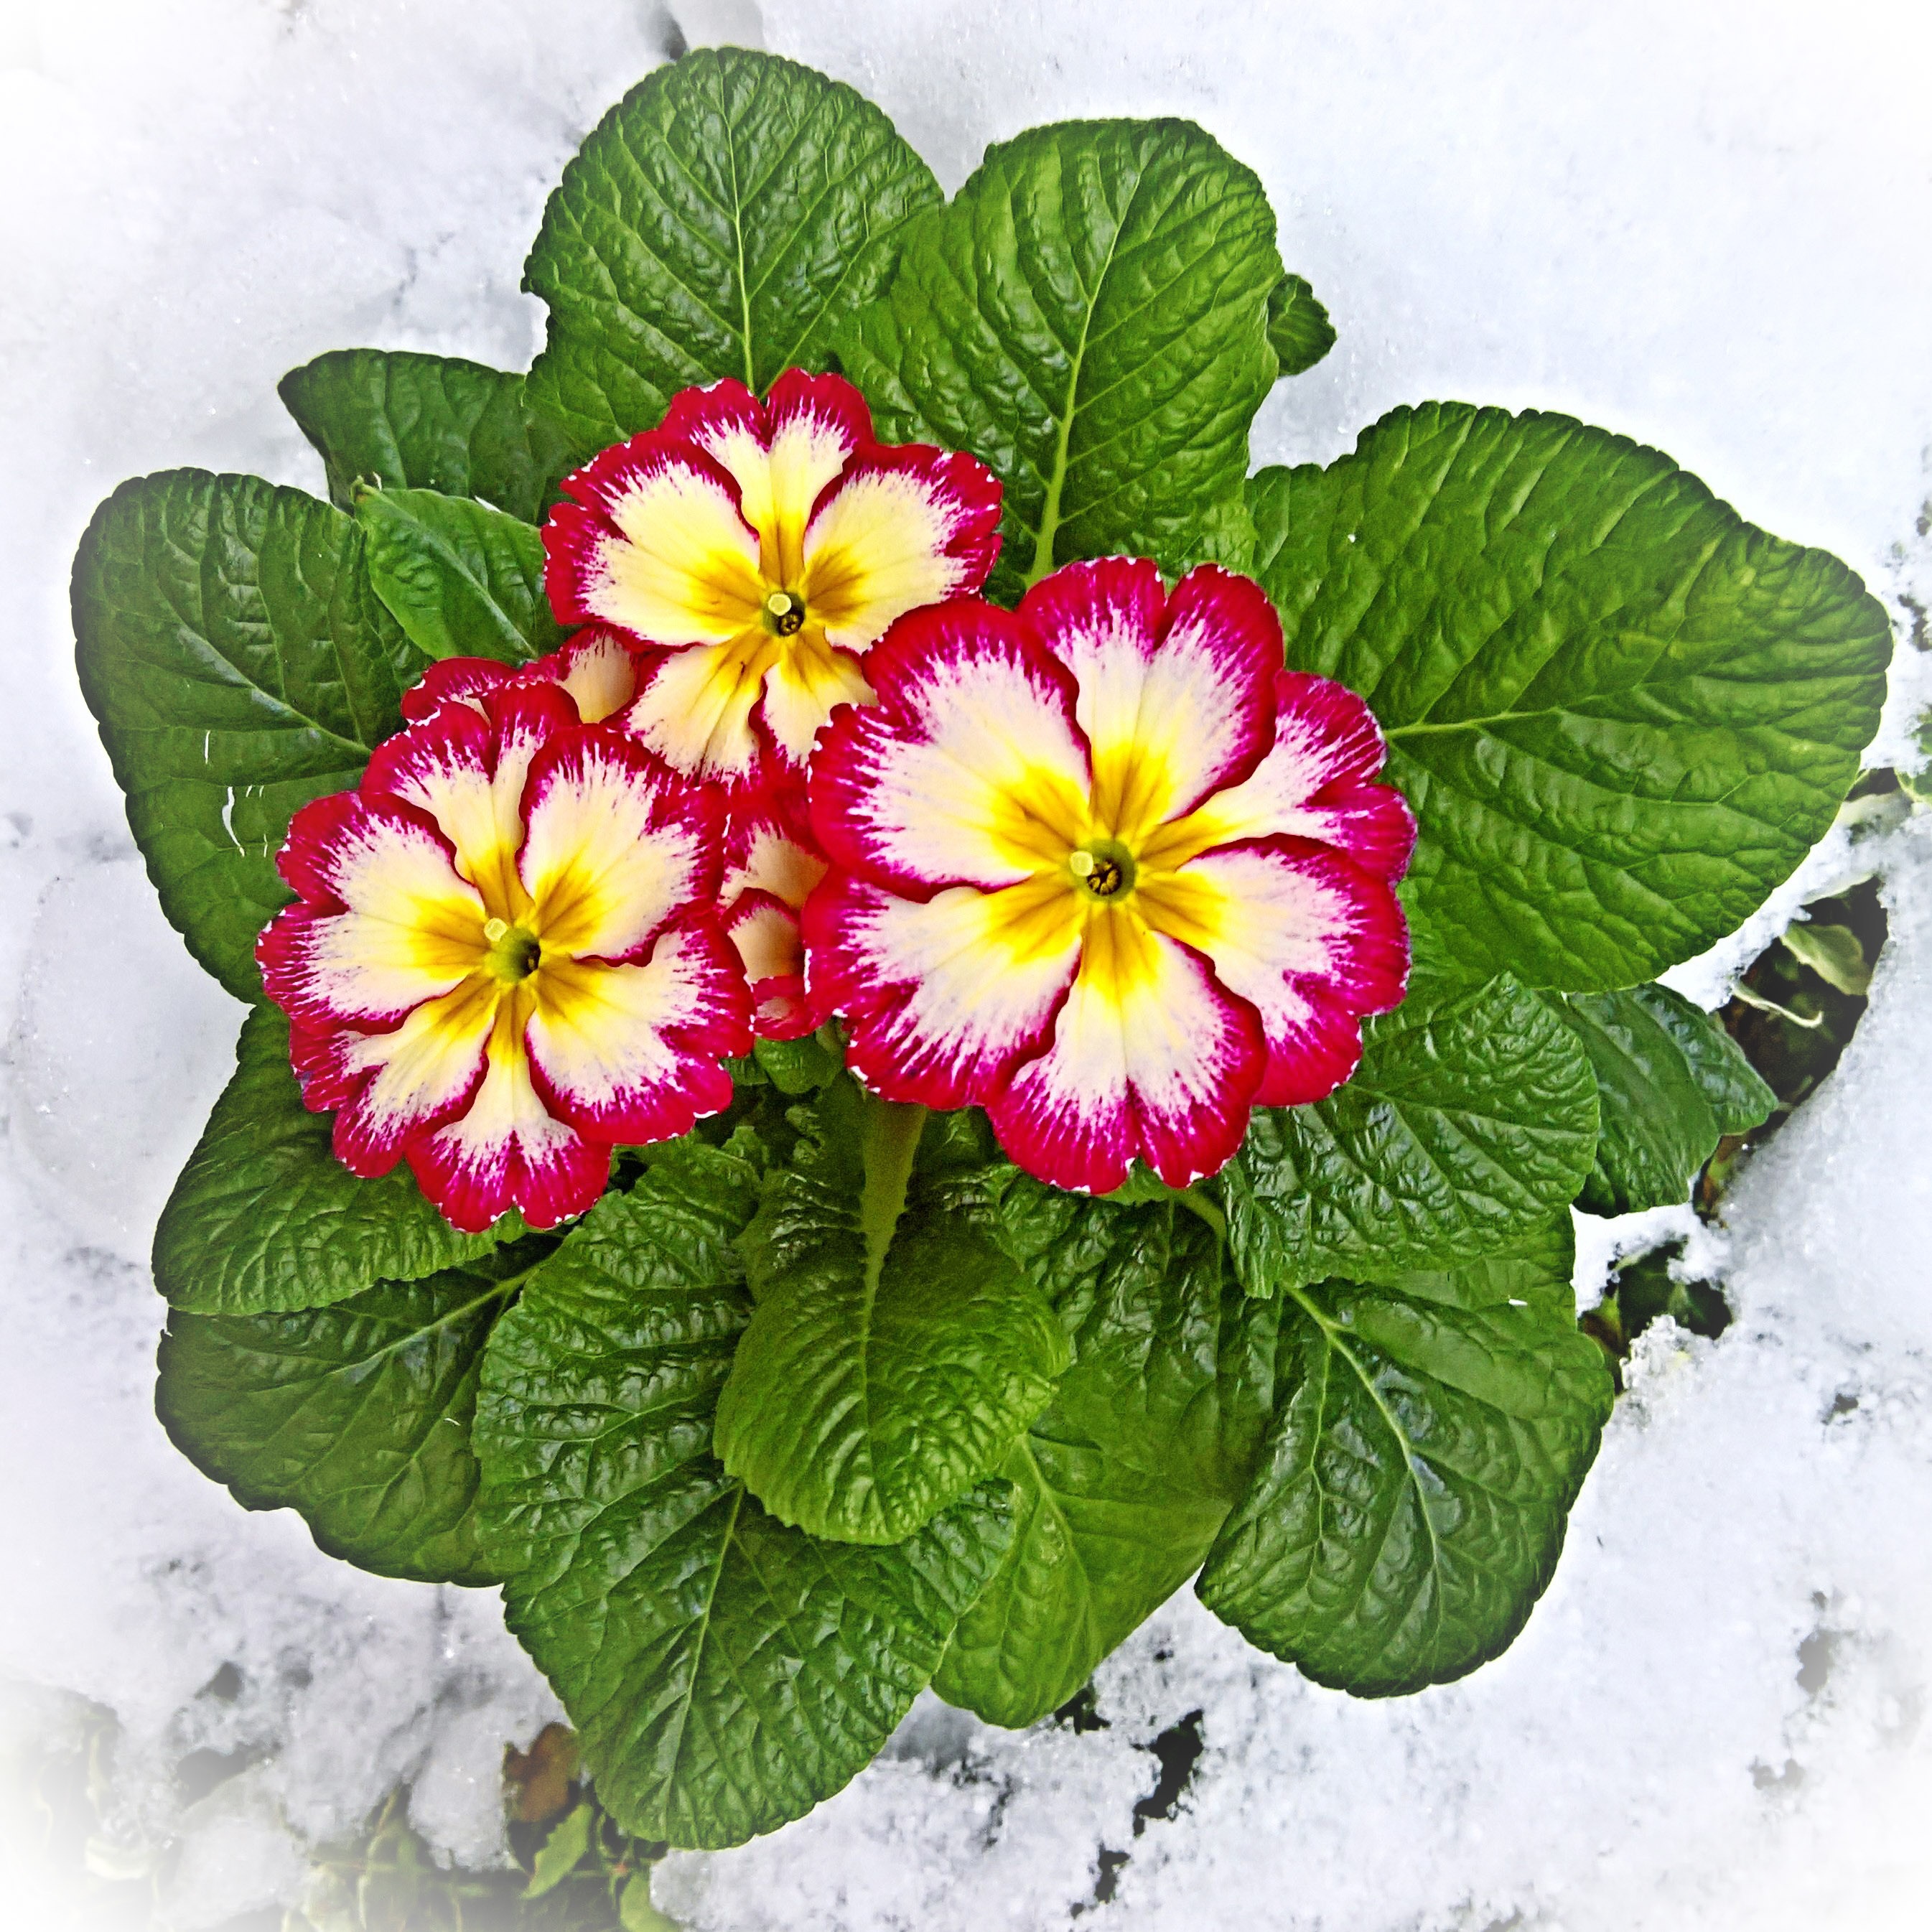
plant, flower, petal, primrose, beautiful, robust, primula, cowslip, flowering plant, herbaceous plant, in the snow, annual plant, violet family, first fr hlingsbote, red white flowers